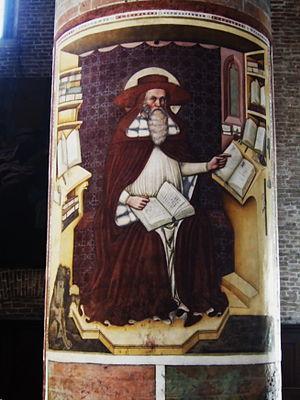
L'église San Nicolò est une église catholique de Trévise. De par sa taille, c'est le plus grand édifice religieux de la ville, surpassant même le Duomo.